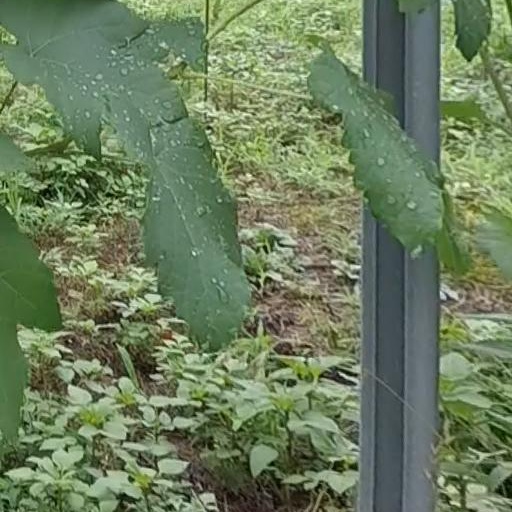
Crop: grape